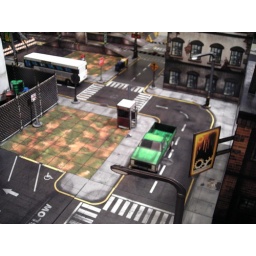
That guy in the green truck is speeding!